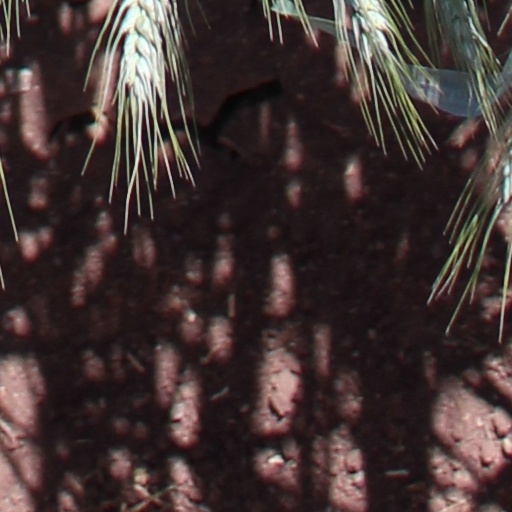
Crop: wheat